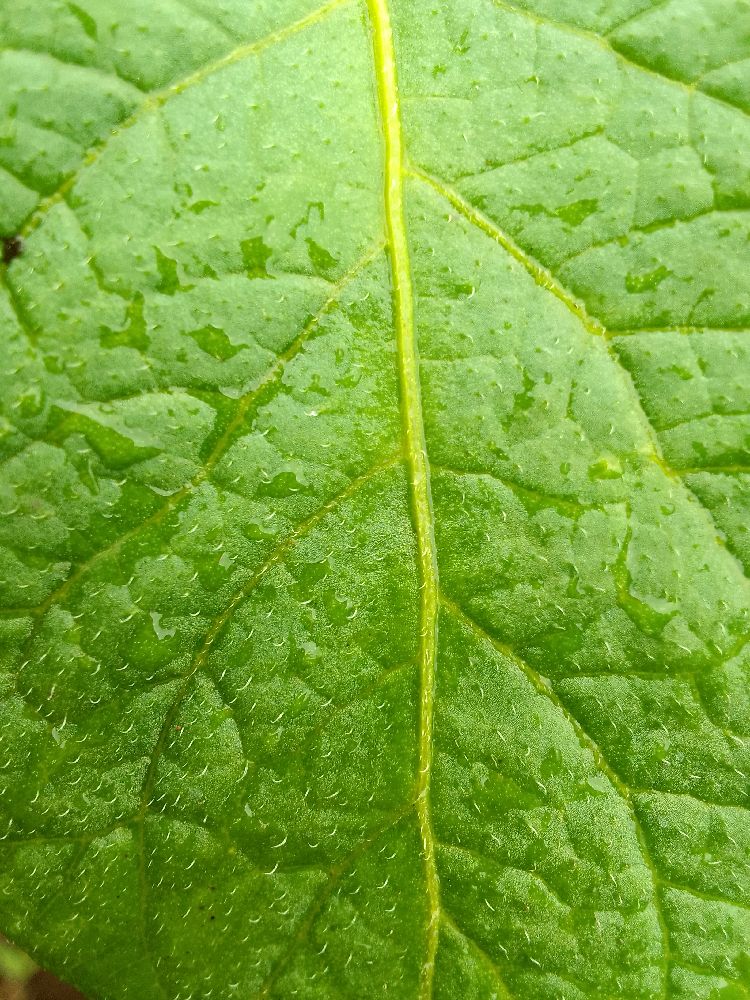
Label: Healthy